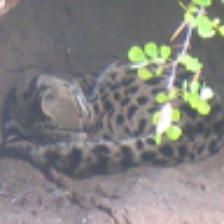
Label: NonHuman